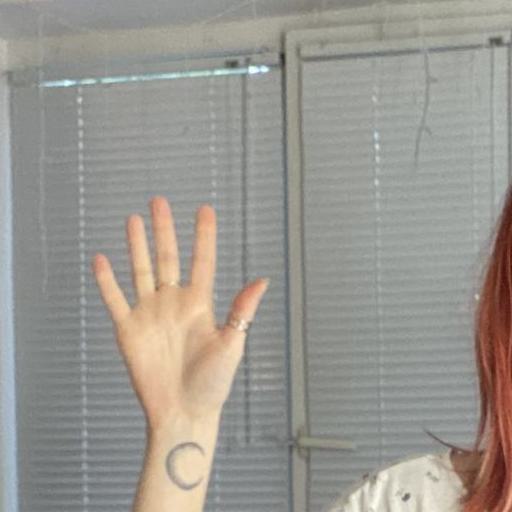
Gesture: palm